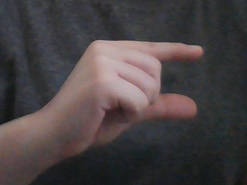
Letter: dal